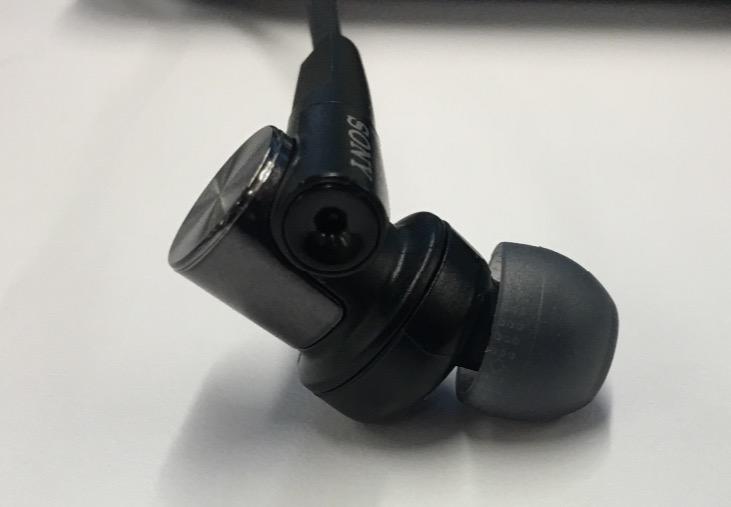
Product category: headphones
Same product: yes